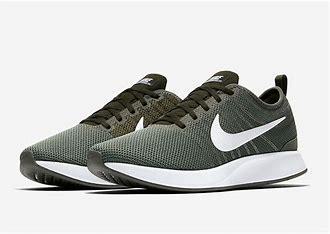
Brand: Nike
Model: Dualtone Racer